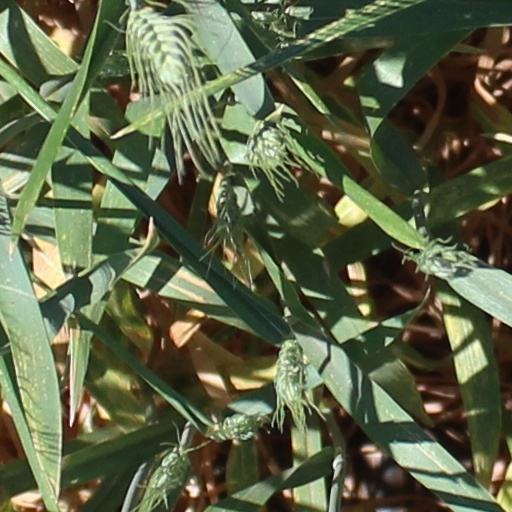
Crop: wheat